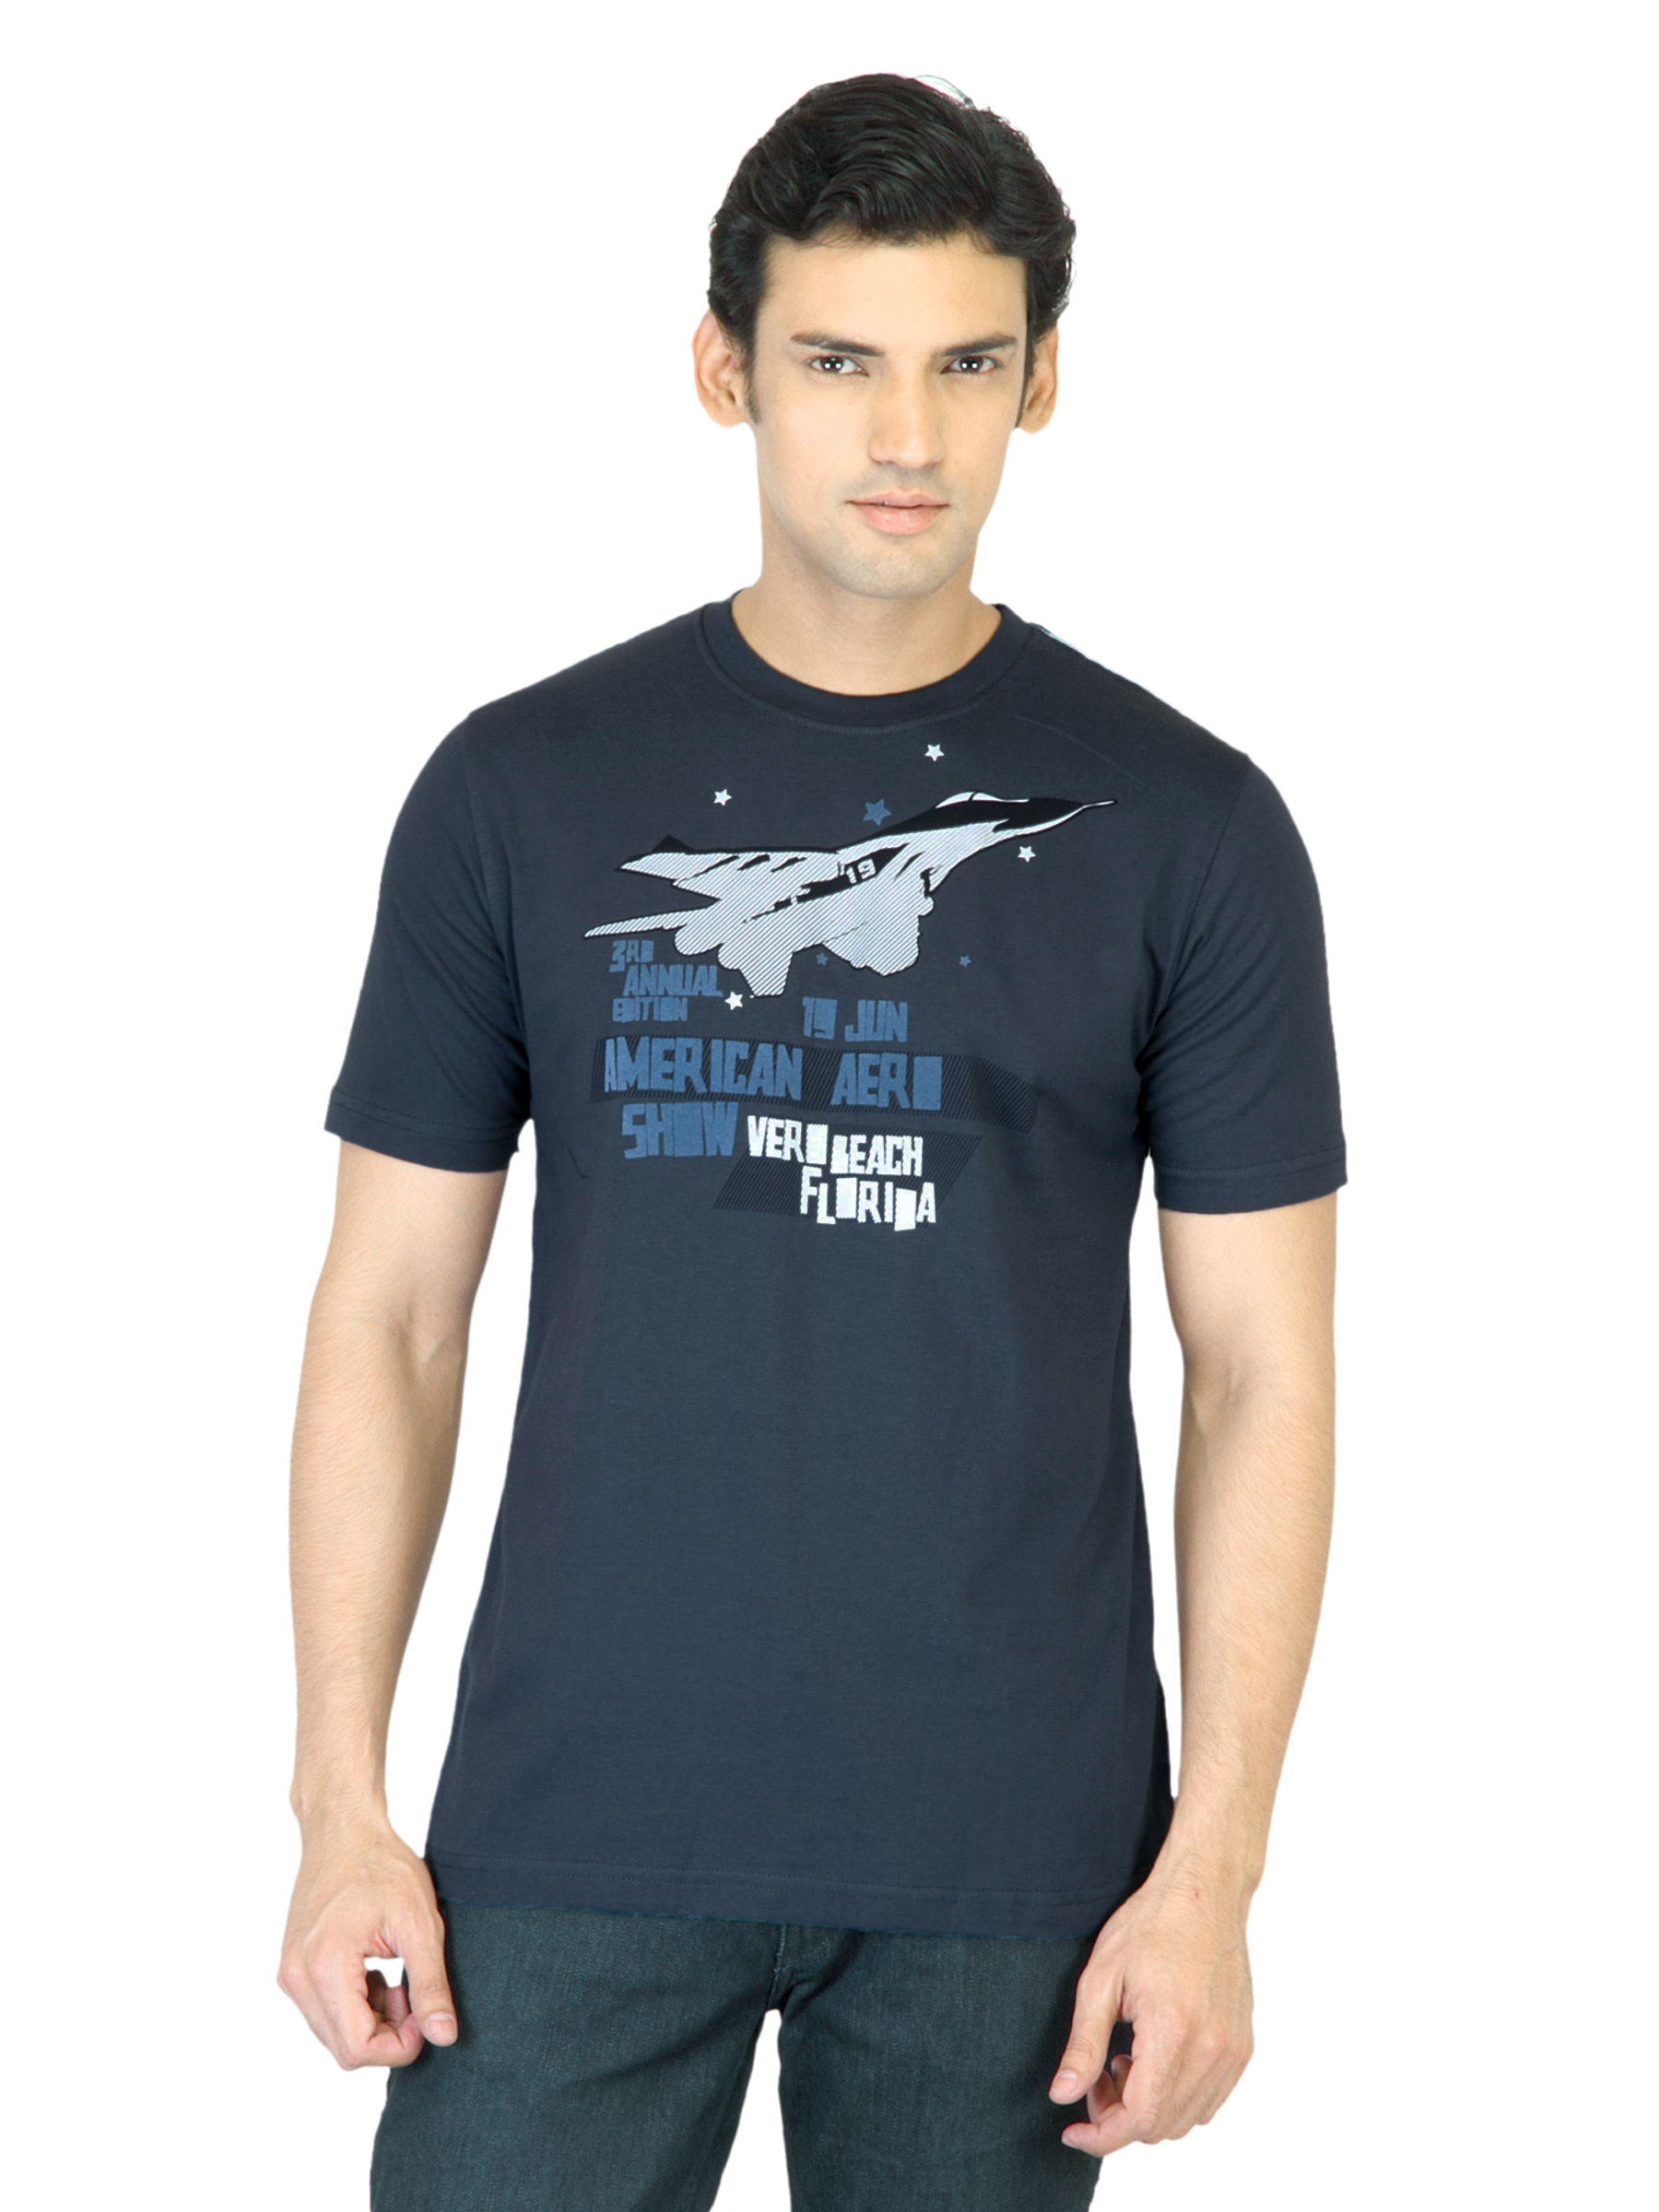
Locomotive Men Navy Blue Printed T-shirt
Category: Apparel / Topwear / Tshirts
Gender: Men
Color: Navy Blue
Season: Summer 2012
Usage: Casual